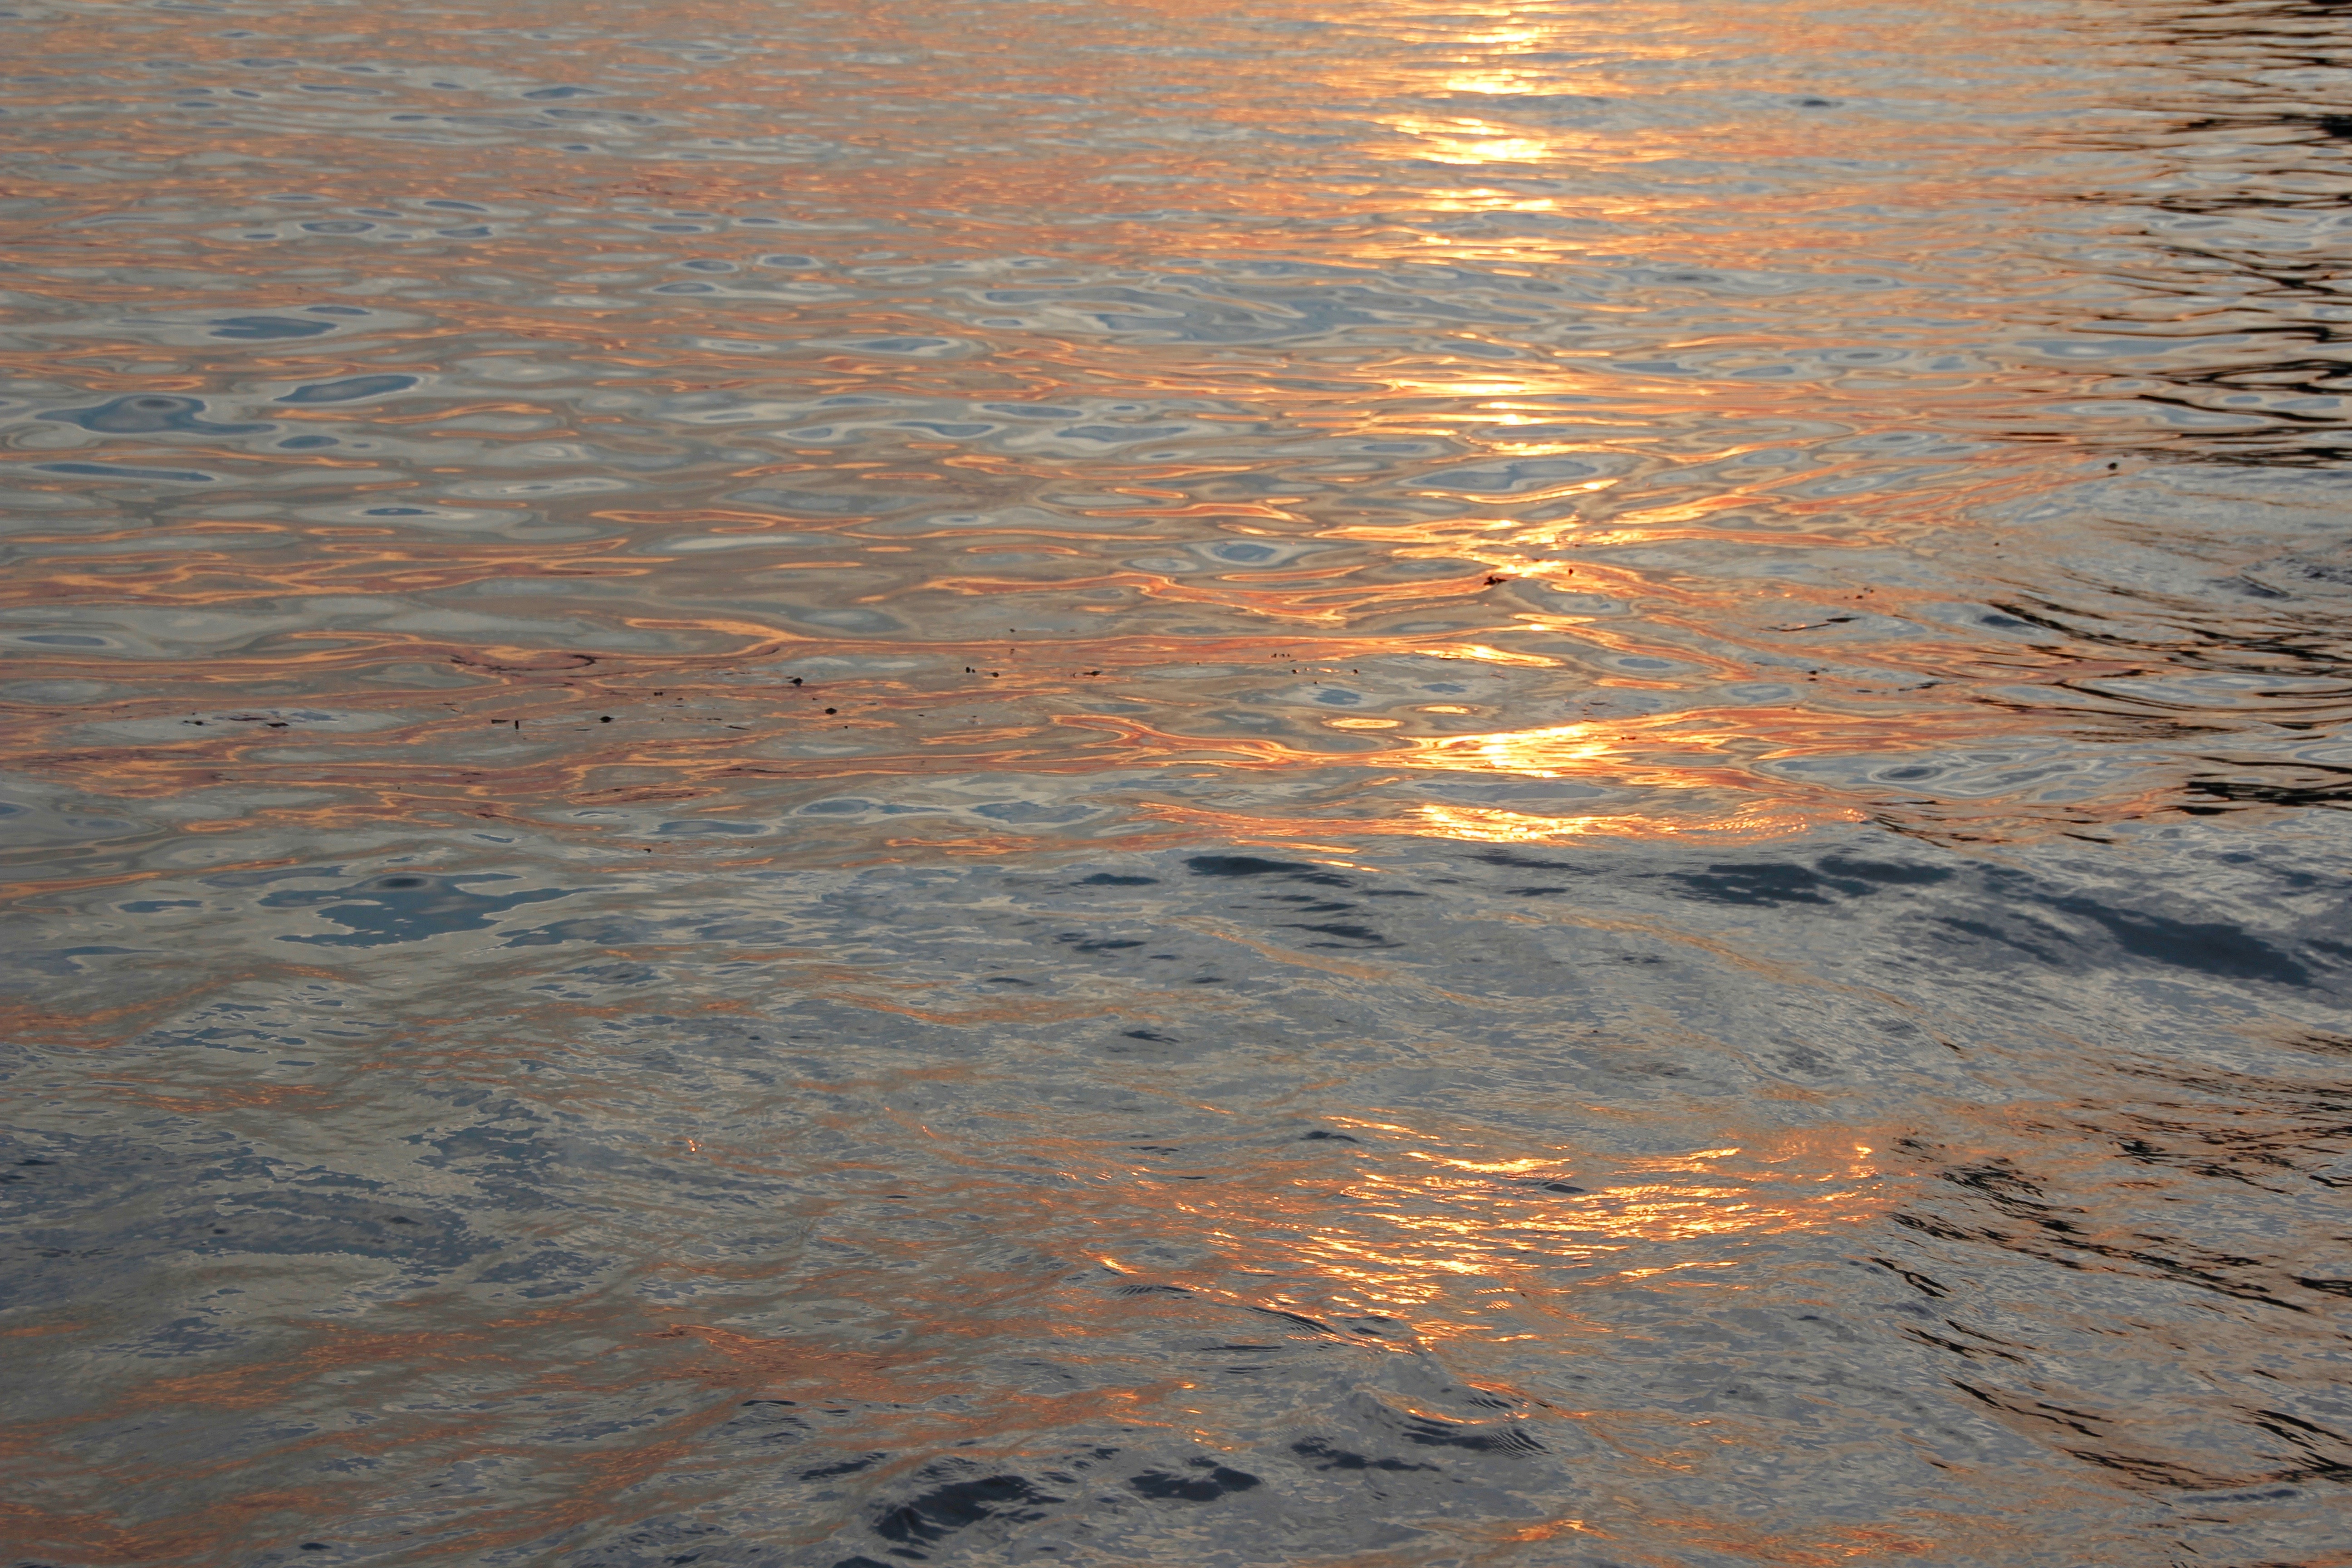
beach, sea, coast, water, sand, ocean, horizon, sky, sunrise, sunset, sunlight, shore, wave, summer, reflection, gold, beach water, wind wave